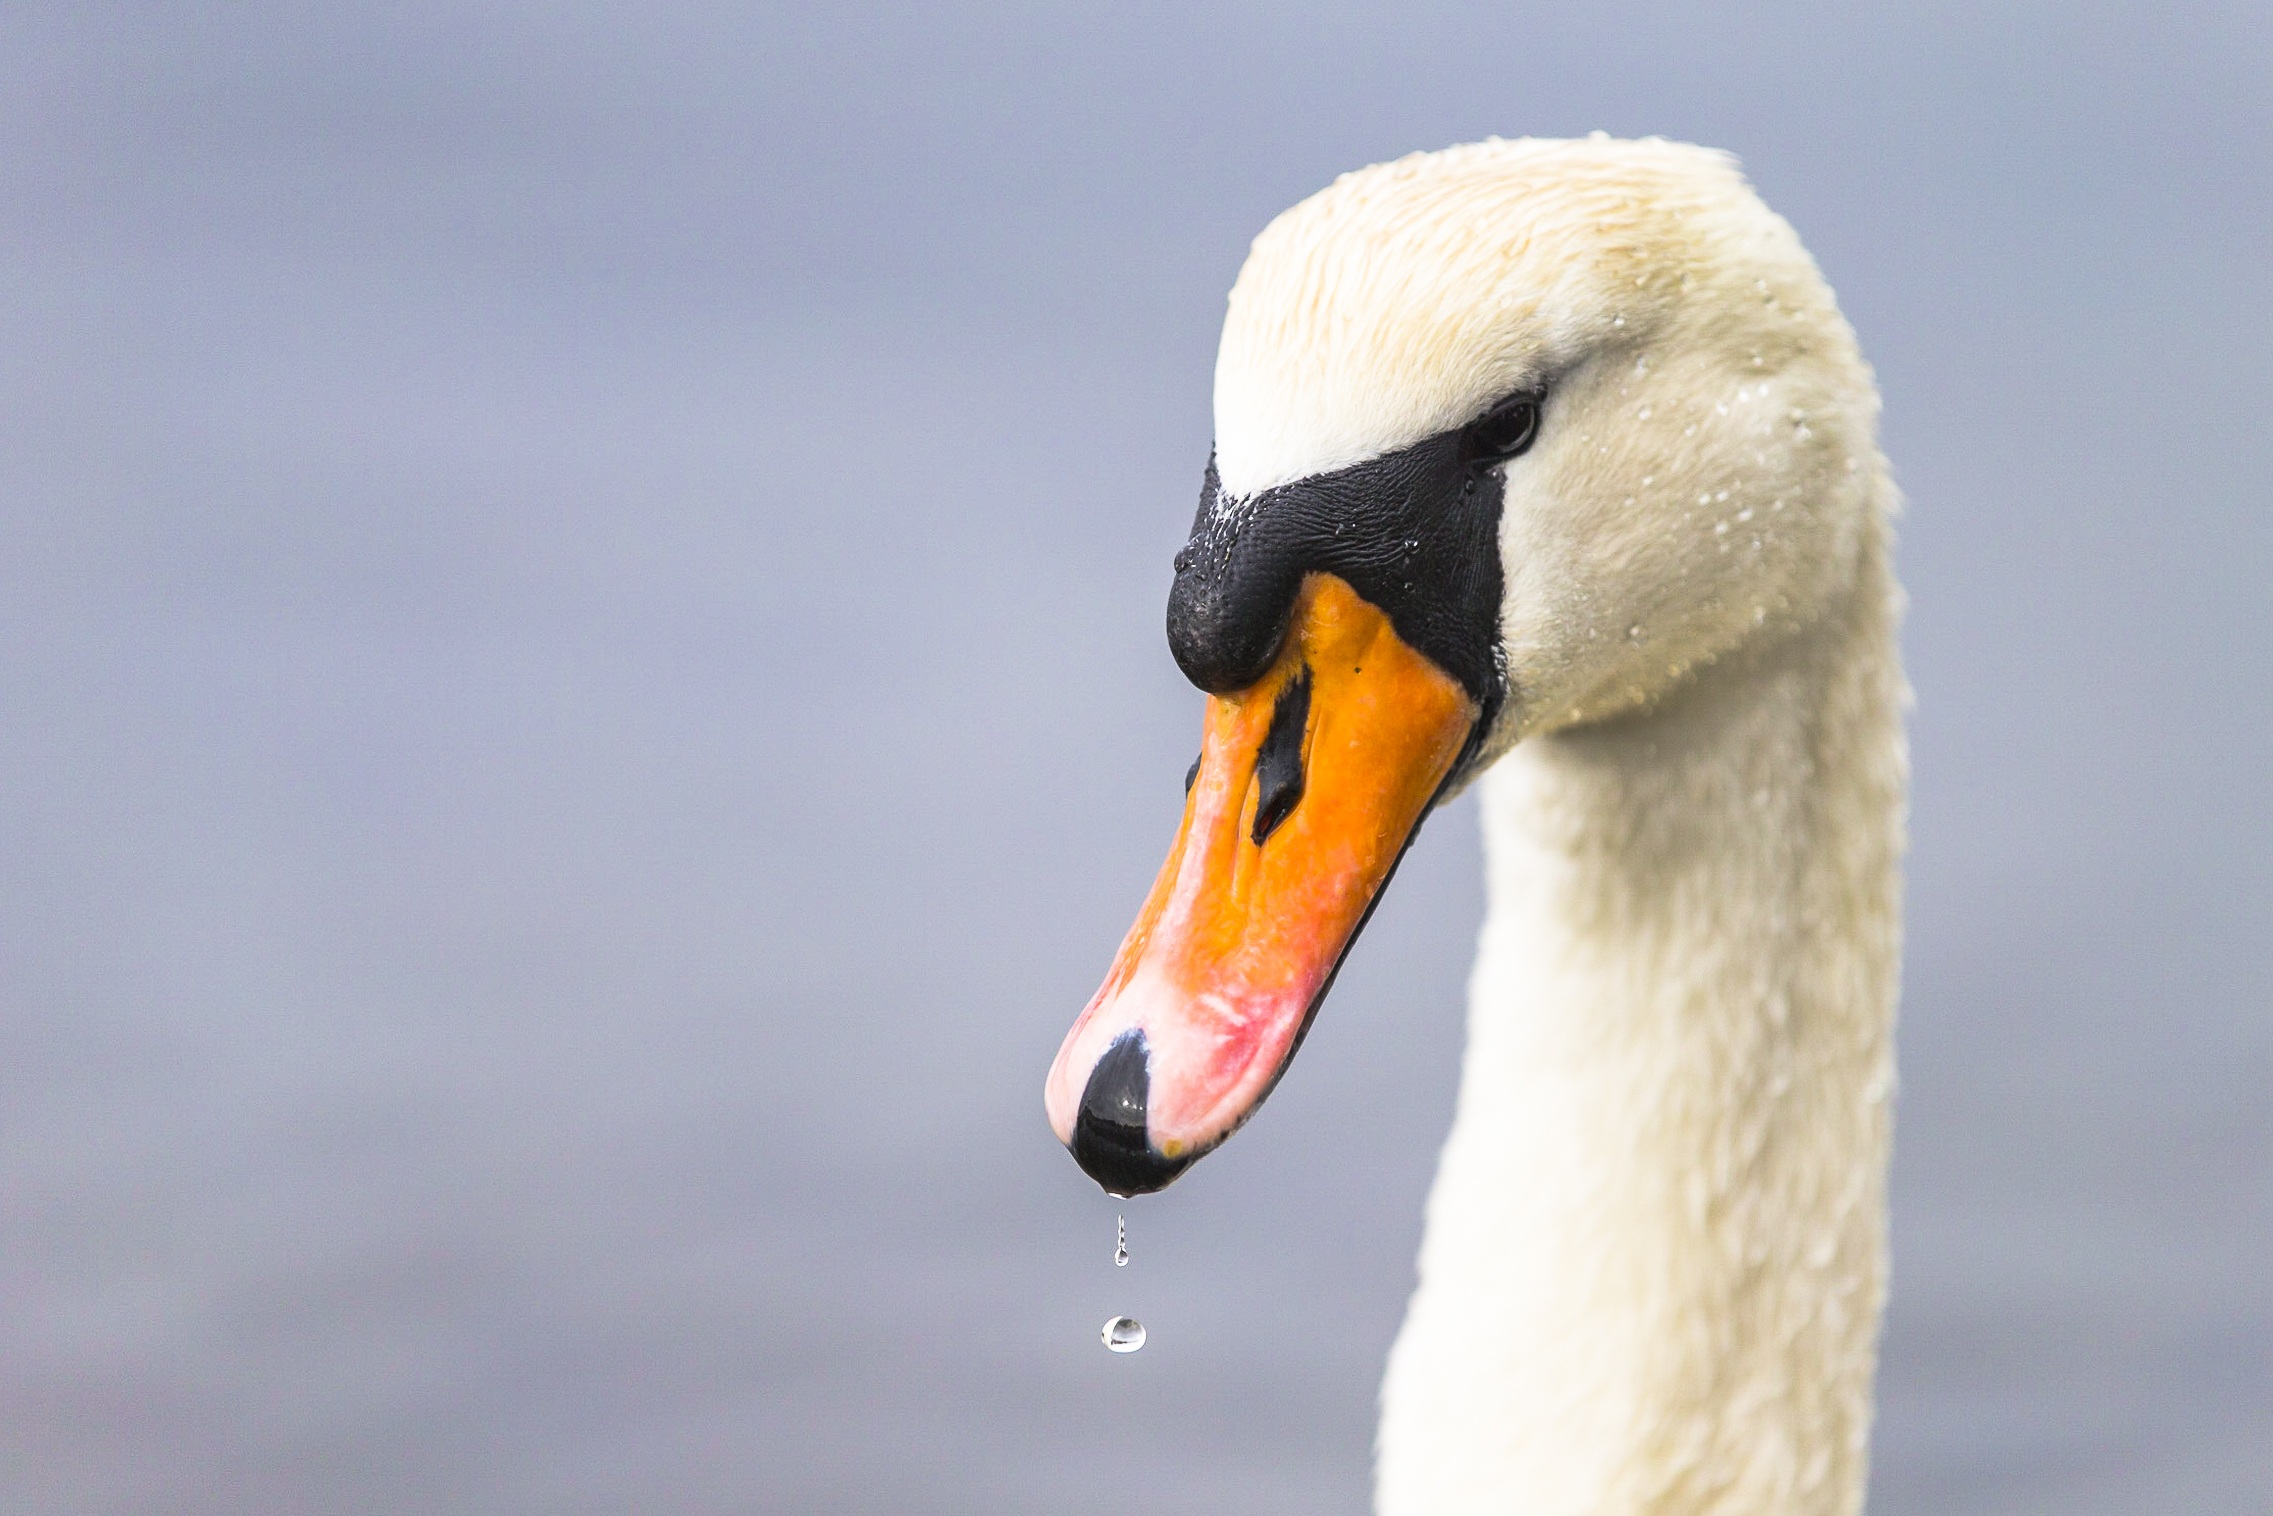
nature, bird, wing, lake, wildlife, beak, fauna, close up, swan, head, goose, vertebrate, waterfowl, water bird, ducks geese and swans